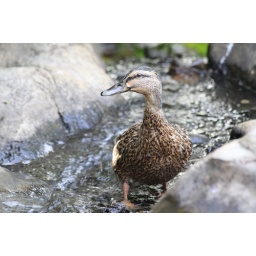
This duck was feeding near the waterfall to the bottom lake at Whitby Village.